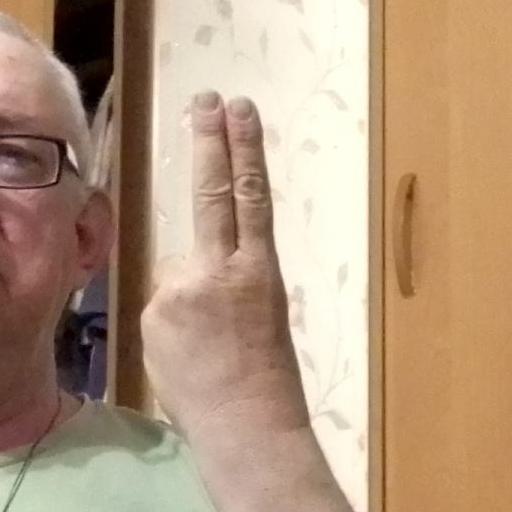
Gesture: two_up_inverted